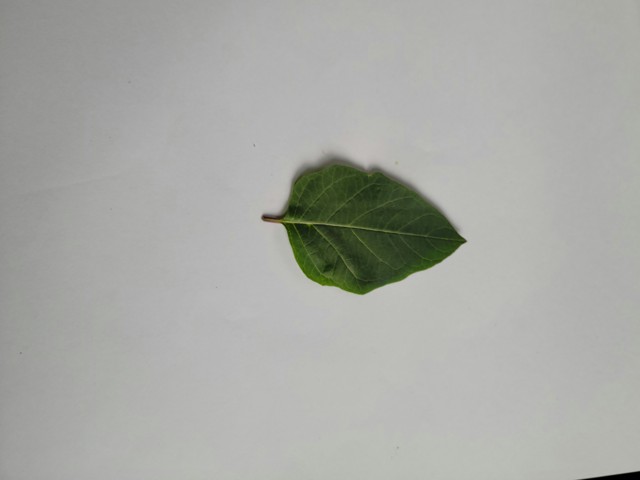
Plant: kalodhutura